Chilton D.W.1

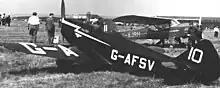
The 1939-built Chilton D.W.1A at Leeds (Yeadon) Airport in May 1955 during the national air races

The first home constructed post-war Chilton was the Canadian "C-GIST", built during 1980–91 and powered by a Volkswagen engine. It is currently in the UK, non-flying but with plans for a rebuild with a Walter Mikron. The first UK build was "G-BWGJ", powered by the 55 hp Lycoming O-145 engine from the prewar "G-AFGH". It flew but has been in store for several years. The Mikron powered "G-CDXU" has been flying again since 2009. A second Mikron powered DW1A Chilton, G-JUJU 'Black Magic' flew for the first time in July 2015 and is maintained in airworthy condition.